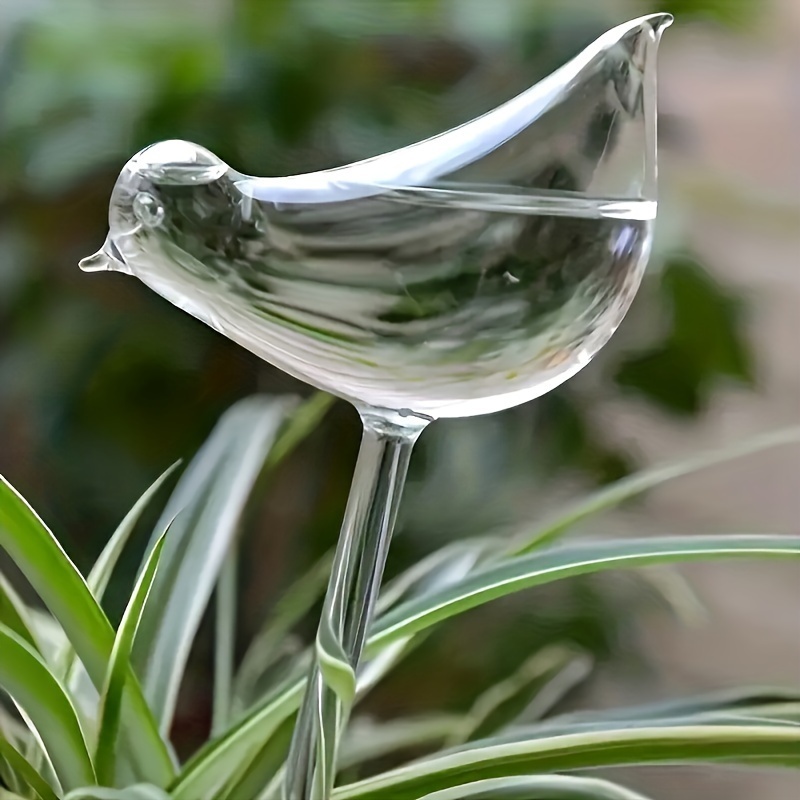
Set of 4 Large Bird-Shaped Automatic Flower Watering Devices - MGAW
Product Details 4pcs Large-sized 25cm 9cm (9.84in 3.94in) Imitation Glass Plastic Bird-shaped Automatic Flower Watering Devices Lazy Watering Devices Travel Drip Devices Round Flower Watering Devices Material: Plastic Connector Thread Standard: Universal in Europe and America Power Supply: Use Without Electricity Battery Properties: Without Battery
Brand: TUS
Category: Home & Garden > Lawn & Garden > Watering & Irrigation